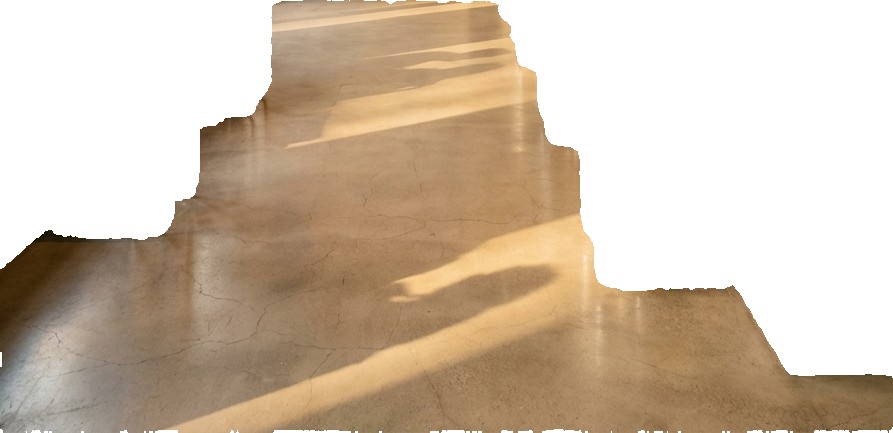
Surface category: floors